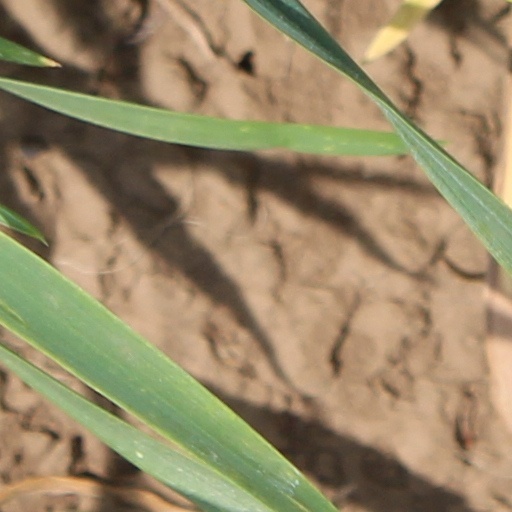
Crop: wheat